The Flanders Hotel

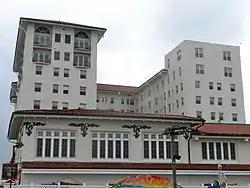
The Flanders Hotel, May 2010

The Flanders Hotel is located at 719 East 11th Street in Ocean City in Cape May County, New Jersey. The building was added to the National Register of Historic Places on November 20, 2009, for its significance in architecture, community planning and development, and entertainment/recreation. The Flanders Hotel is named after Flanders Fields in Belgium.